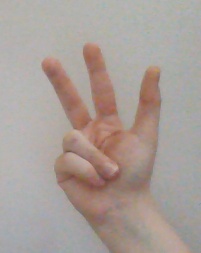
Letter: al